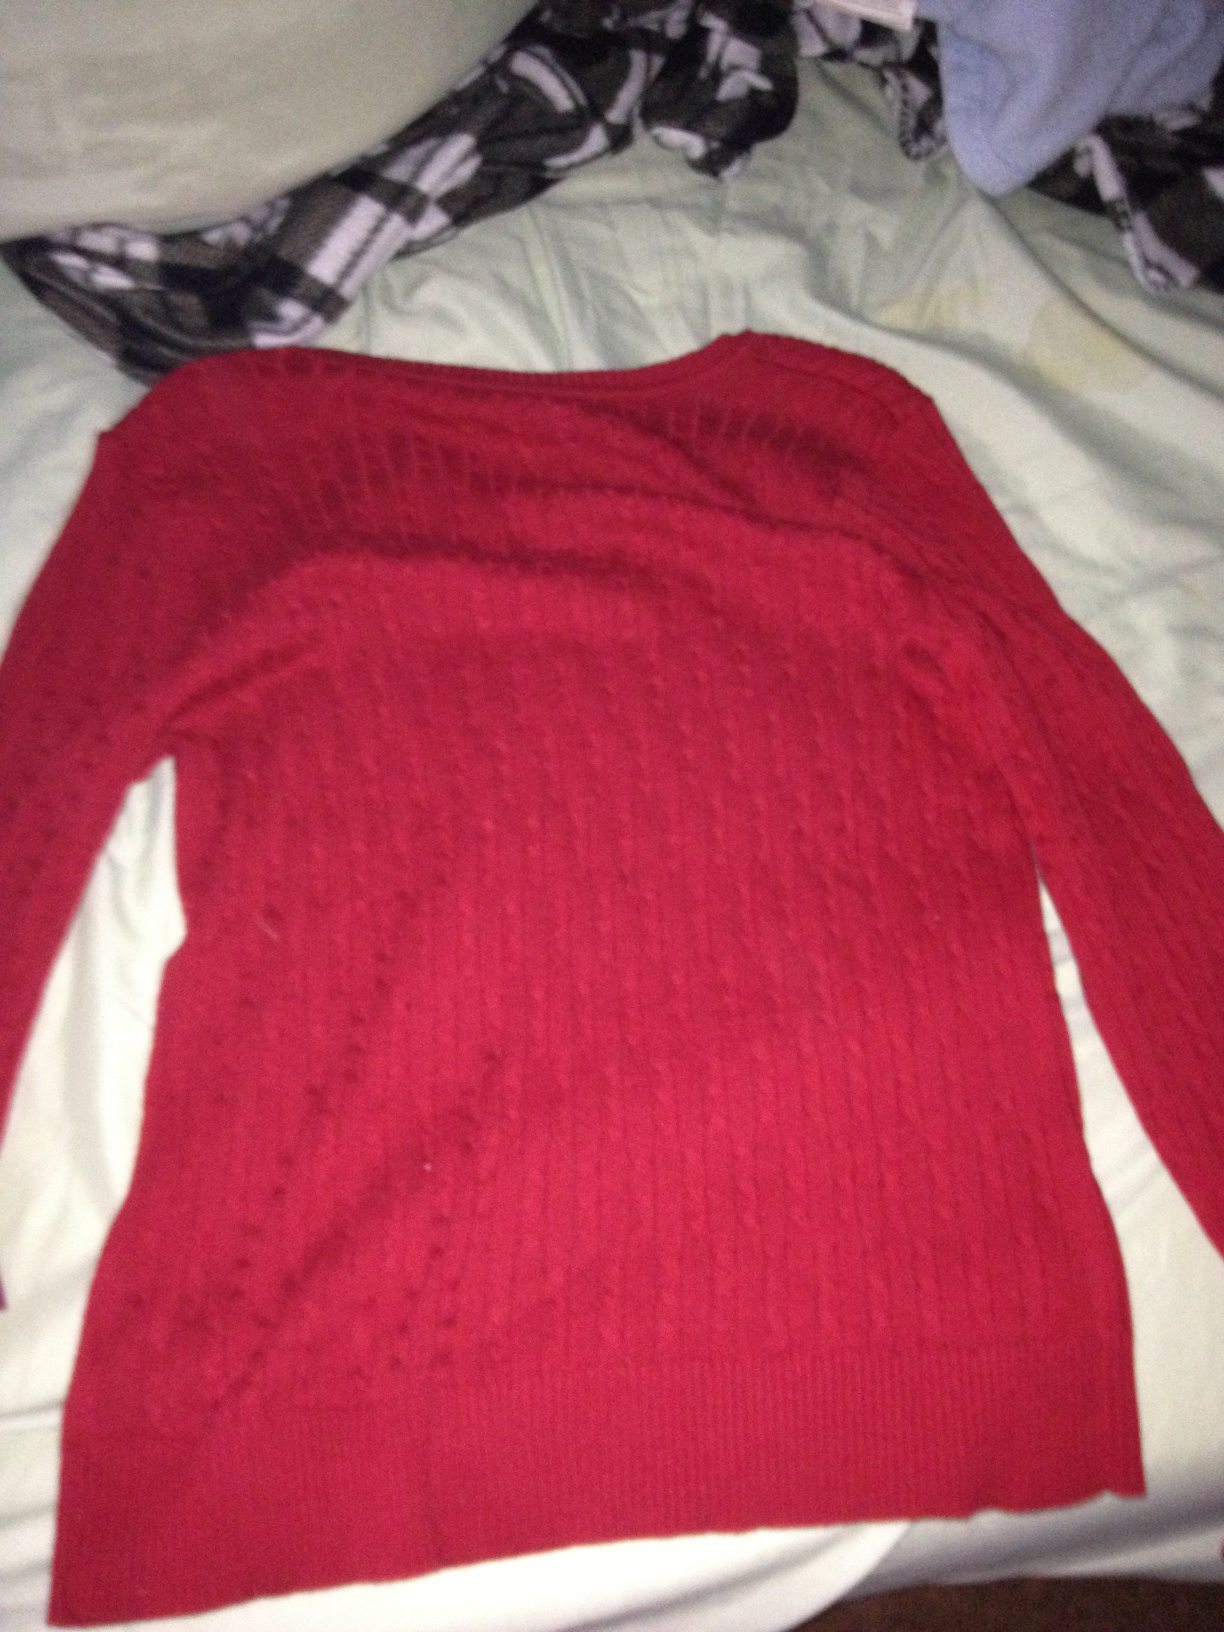Question: What color is this sweater?
Answer: red